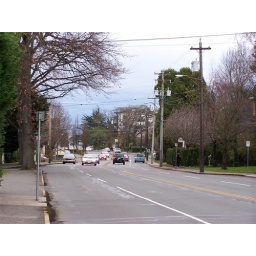
Fort St. near downtown Victoria before a road diet and bike lane project.